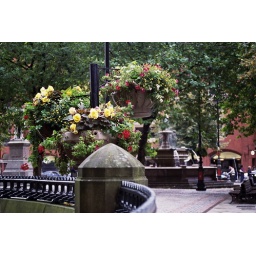
some of the many flower baskets all over the city